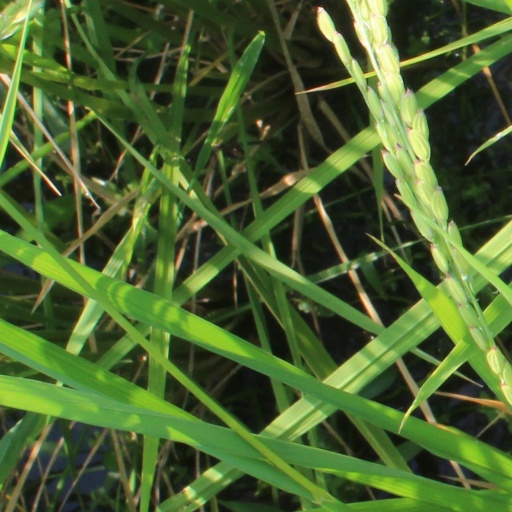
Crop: rice